Columbus Delano

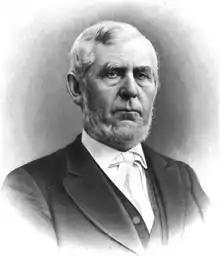
Delano, elder statesman

Delano's successor, Zachariah Chandler, did not complain about his departmental duties and immediately investigated allegations of corruption. Chandler found things differently than Delano's explanations to Grant and decided the department needed major reforming. During his first month in office, he fired all the clerks in one room of the Patent Office; he noted that every desk was vacant, and concluded that the employees were either involved in corruption or lacked the integrity to reform the department. Almost twenty employees were found to be entirely fictitious; they had been created by a profiteering ring to defraud the government by falsely receiving pay for work that was not performed. Chandler also fired unqualified clerks who profiteered by hiring out their work to lower-paid replacements and pocketing the salary difference.